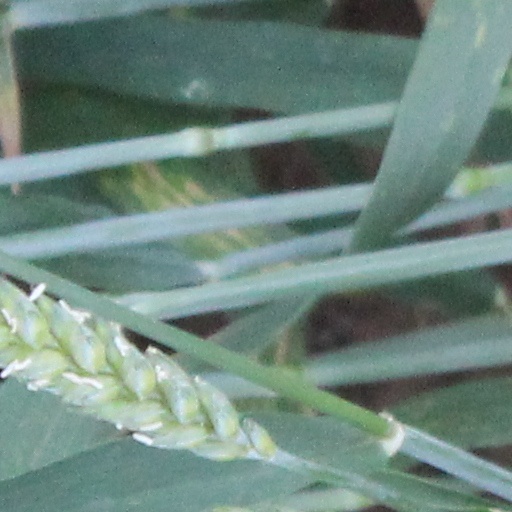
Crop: wheat